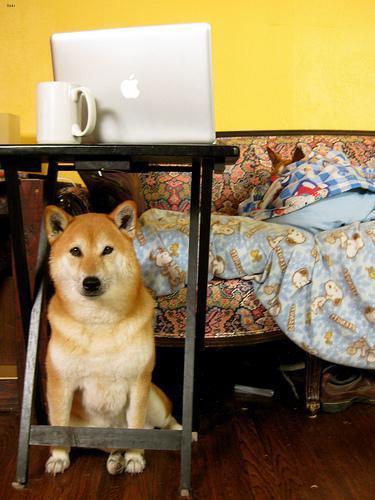
shiba inu